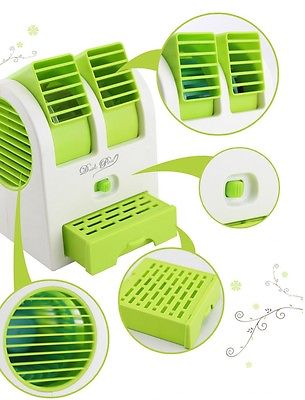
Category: fan